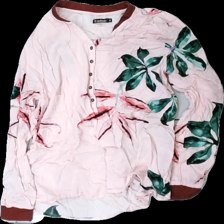
View: front
Type: Top
Category: Ladies
Brand: Soulmate
Colors: Red, Pink, Green, Multicolor
Material: 100% viscose
Pattern: Floral print
Cut: Regular
Size: XL
Season: All
Price range: 50-100
Recommended usage: Reuse